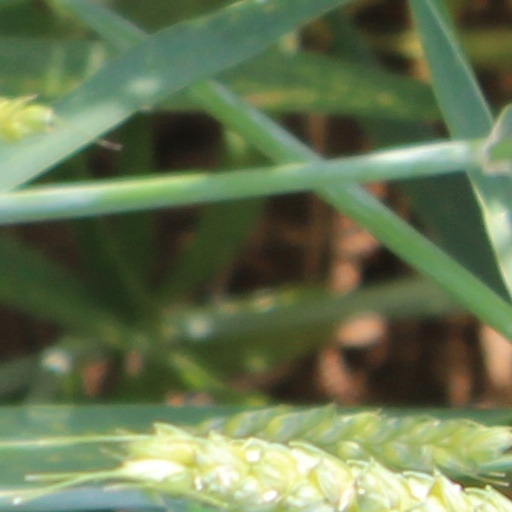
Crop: wheat